Portes du Soleil

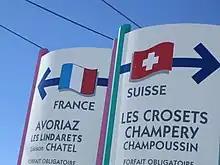
The border between France and Switzerland on the slopes.

There are thirteen resorts in the Portes du Soleil area, of which seven are French and five are Swiss. Most of the resorts have grown around traditional valley villages - only Avoriaz and the very small Les Crosets and Torgon were purposely built during the mid-sixties. Morzine and Chatel are the largest of the traditional towns in the area. As a whole the skiing is relatively low in altitude compared to most French destinations. The highest skiing is just below and the lowest is approximately . However, the area is heavily influenced by the microclimate between Lake Geneva and Mont Blanc, which generates very substantial snowfall between November and April making it possible to keep the area open to skiing typically from early December until mid to late April. Some of the lower stations close around April 1 or earlier depending on snow conditions though.